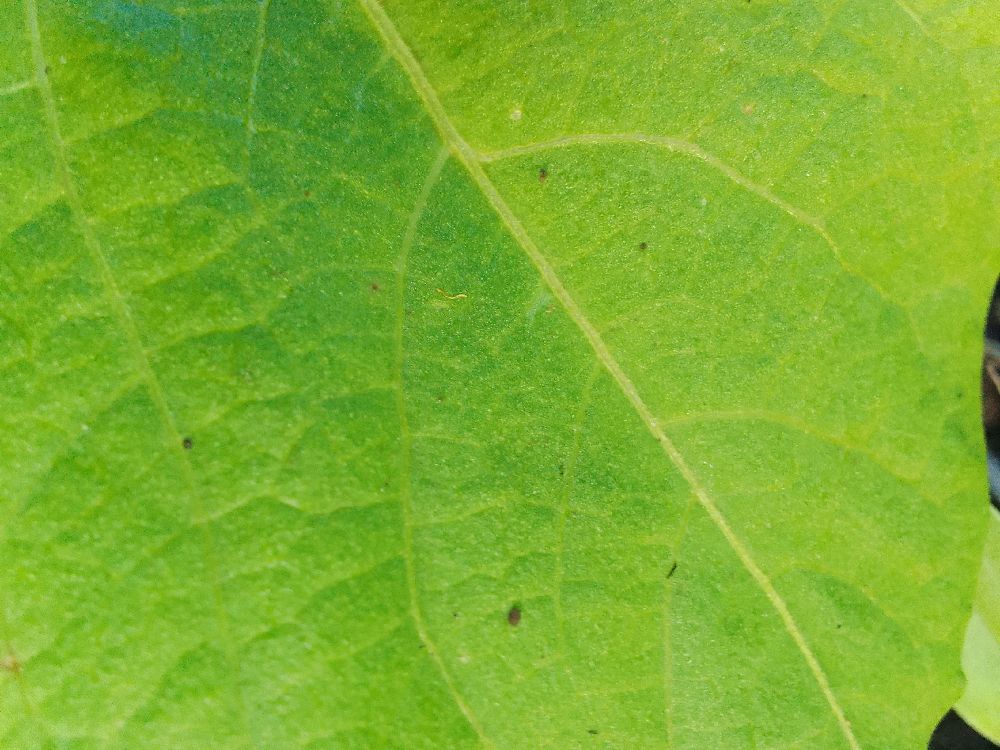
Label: healthy